Three Principles of the People

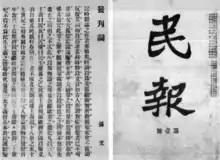
The concept first appearing in the newspaper "Min Bao" in 1905 appearing as "Three Major Principles" (三大主義) instead of "Three Principles of the People" (三民主義).

When the Revive China Society was formed in 1894, Sun only had two principles: nationalism and democracy. He picked up the third idea, welfare, during his three-year trip to Europe from 1896 to 1898. He announced all three ideas in the spring of 1905, during another trip to Europe. Sun made the first speech of his life on the "Three Principles of the People" in Brussels. He was able to organize the Revive China Society in many European cities. There were about 30 members in the Brussels branch at the time, 20 in Berlin, and 10 in Paris. After the Tongmenghui was formed, Sun published an editorial in "Min Bao" (民報). This was the first time the ideas were expressed in writing. Later on, in the anniversary issue of "Min Bao", his long speech of the Three Principles was printed, and the editors of the newspaper discussed the issue of people's livelihood.